Discrete global grid

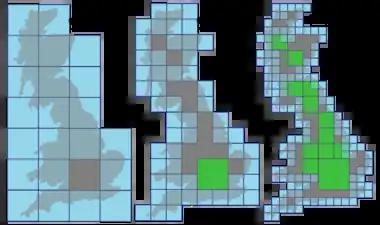
Successive space partitioning. The grey-and-green grid in the second and third maps are hierarchical.

The right aside illustration show 3 boundary maps of the coast of Great Britain. The first map was covered by a grid-level-0 with 150 km size cells. Only a grey cell in the center, with no need of zoom for detail, remains level-0; all other cells of the second map was partitioned into four-cells-grid (grid-level-1), each with 75 km. In the third map 12 cells level-1 remains as grey, all other was partitioned again, each level-1-cell transformed into a level-2-grid. Examples of DGGs that use such recursive process, generating hierarchical grids, include: